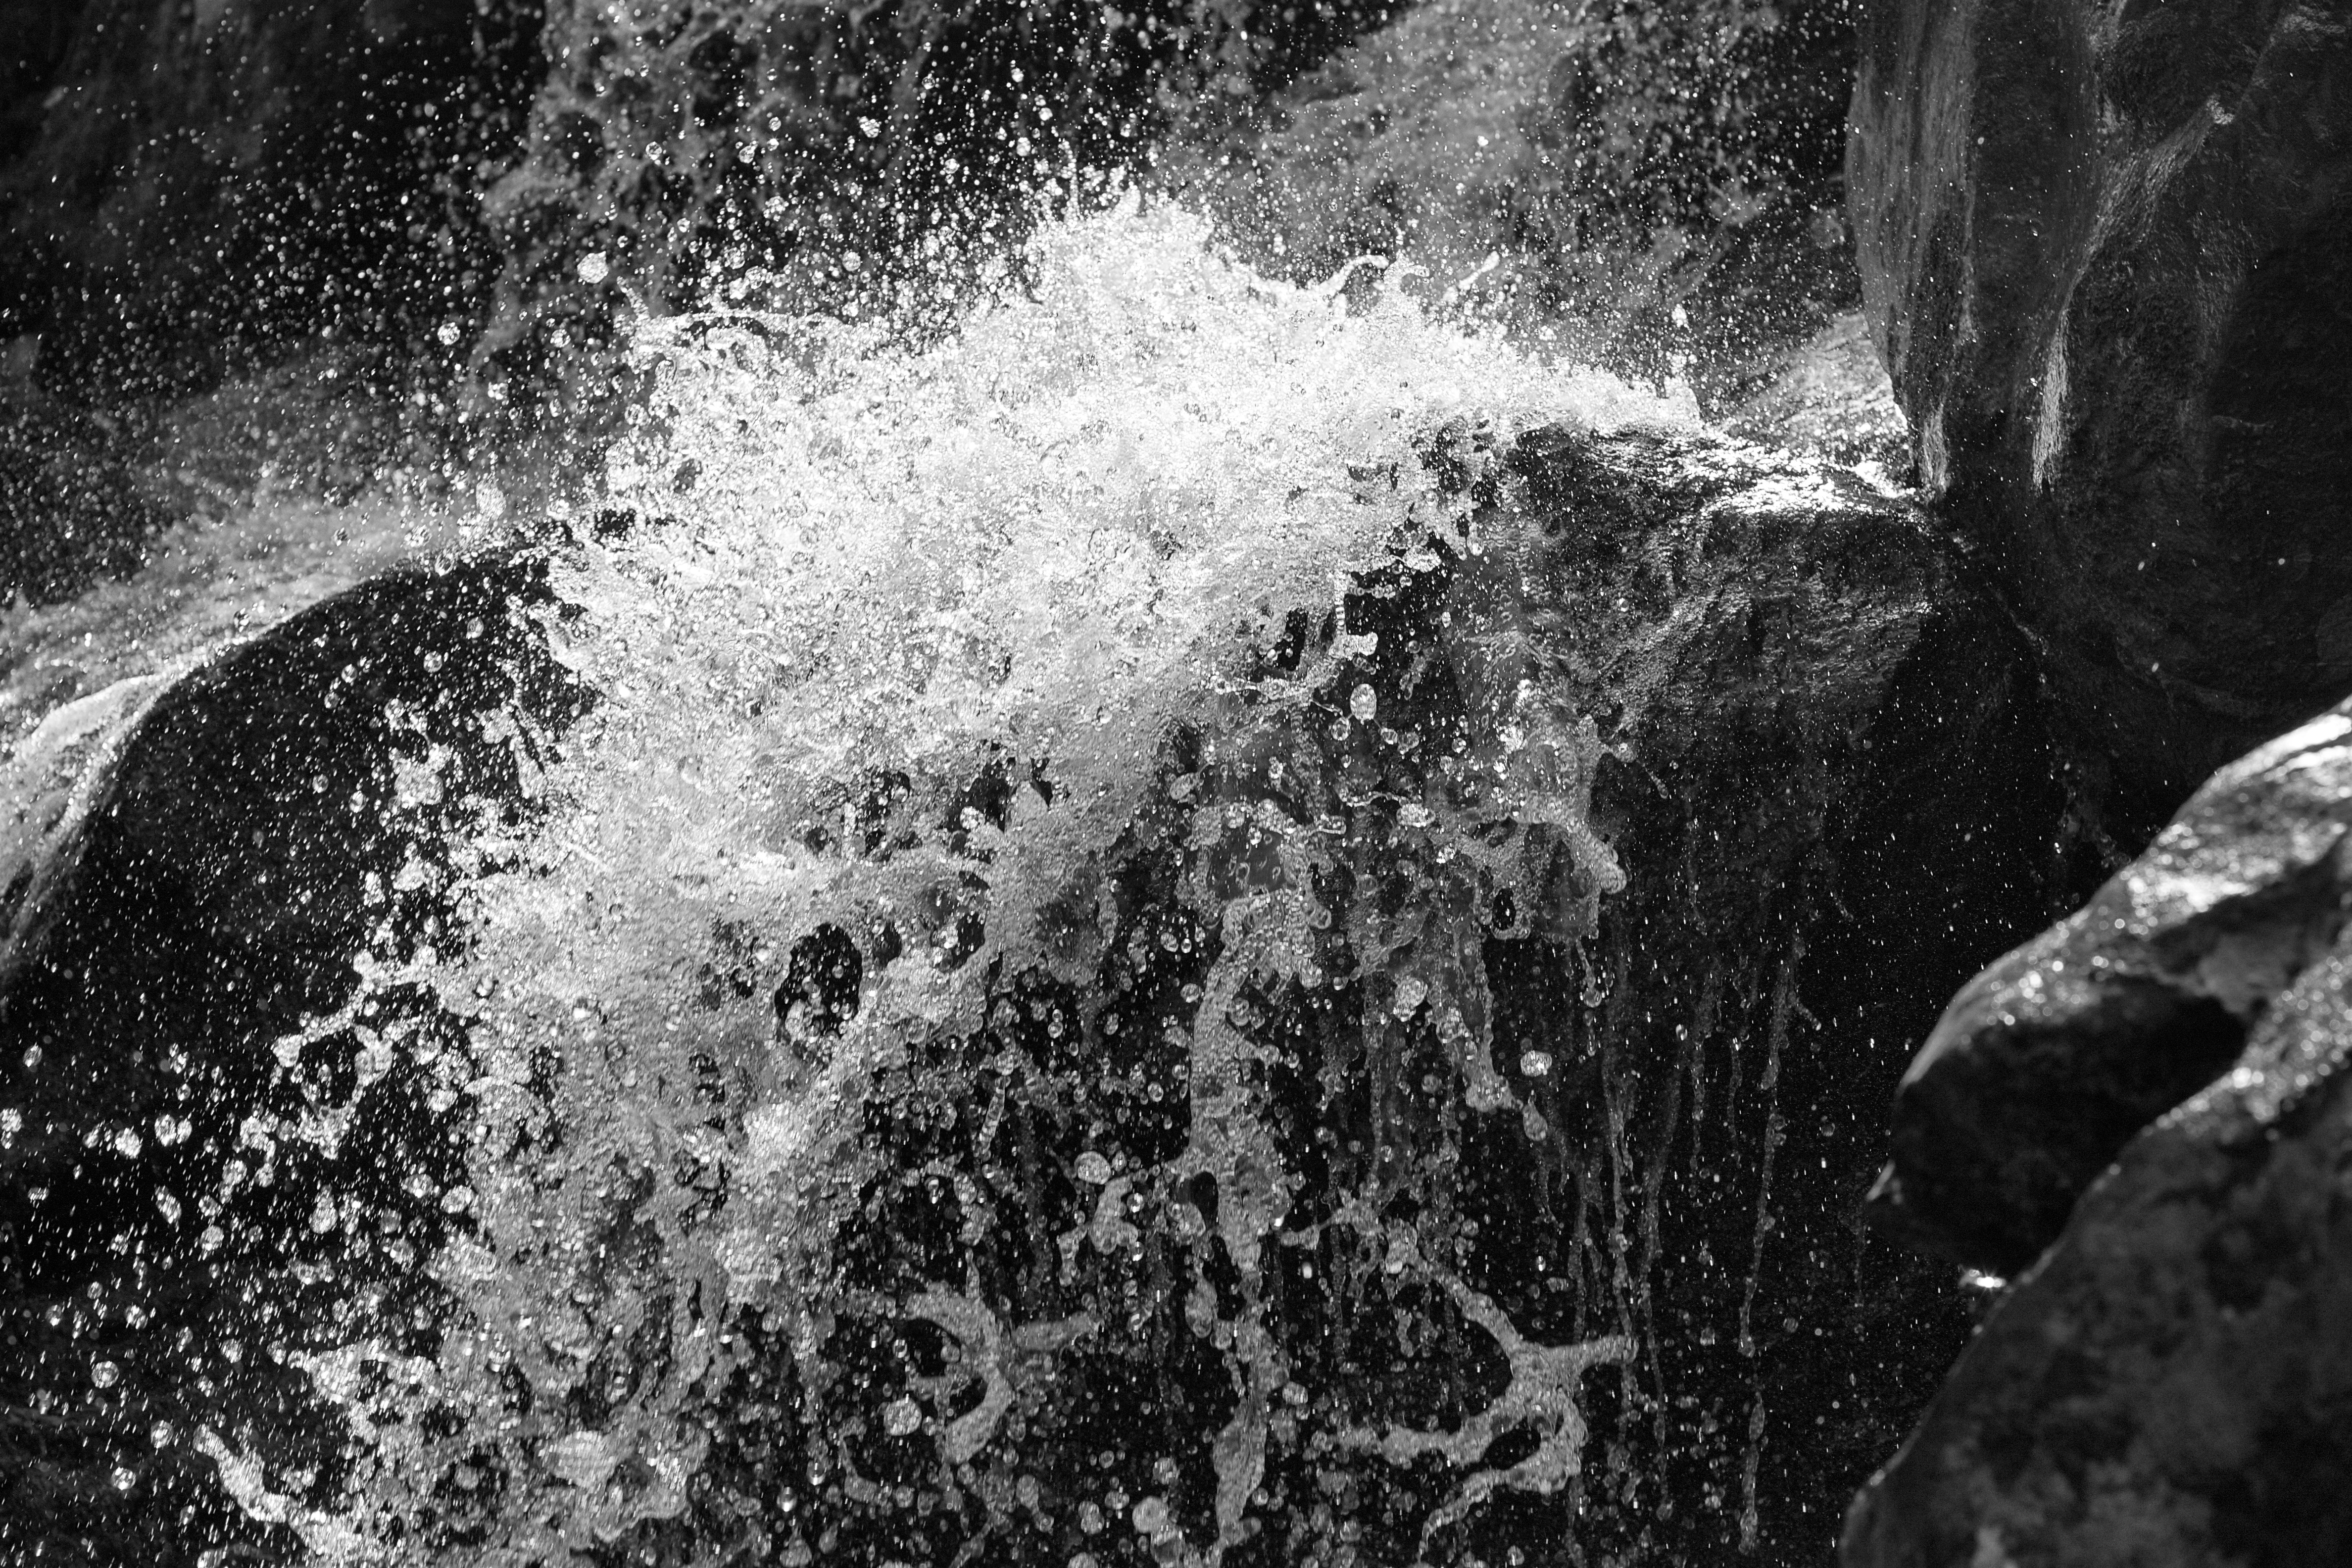
water, nature, forest, rock, waterfall, black and white, stream, rapid, monochrome, 2012366, water feature, monochrome photography